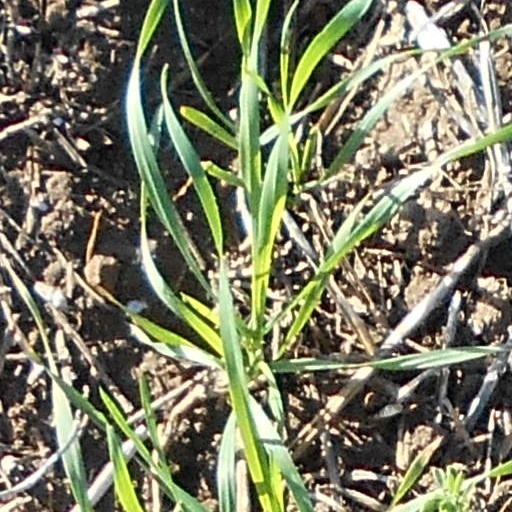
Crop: wheat